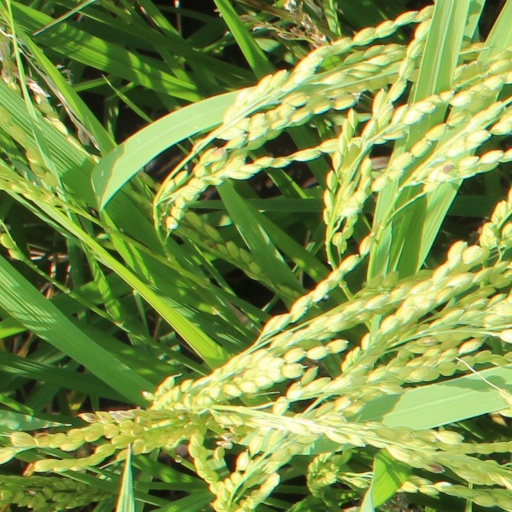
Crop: rice